Beetle

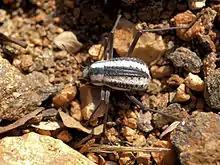
The fogstand beetle of the Namib Desert, "Stenocara gracilipes", is able to survive by collecting water from fog on its back.

Beetle-pollinated flowers are usually large, greenish or off-white in color, and heavily scented. Scents may be spicy, fruity, or similar to decaying organic material. Beetles were most likely the first insects to pollinate flowers. Most beetle-pollinated flowers are flattened or dish-shaped, with pollen easily accessible, although they may include traps to keep the beetle longer. The plants' ovaries are usually well protected from the biting mouthparts of their pollinators. The beetle families that habitually pollinate flowers are the Buprestidae, Cantharidae, Cerambycidae, Cleridae, Dermestidae, Lycidae, Melyridae, Mordellidae, Nitidulidae and Scarabaeidae. Beetles may be particularly important in some parts of the world such as semiarid areas of southern Africa and southern California and the montane grasslands of KwaZulu-Natal in South Africa.